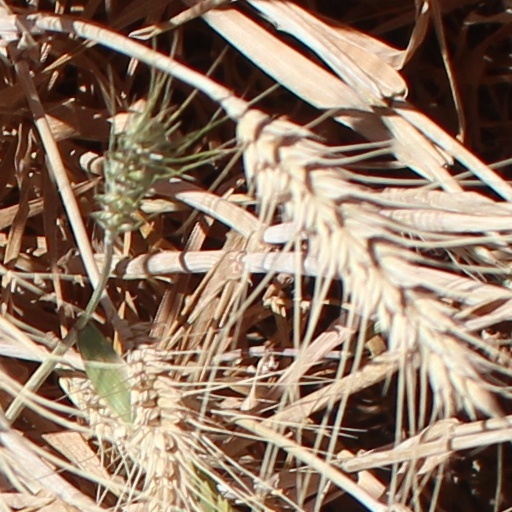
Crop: wheat